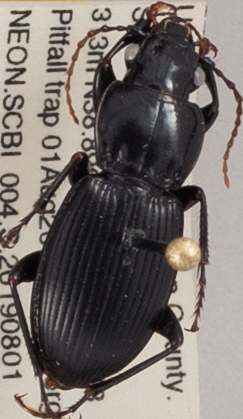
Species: Cyclotrachelus sigillatus
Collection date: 2019-08-01
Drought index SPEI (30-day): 0.216
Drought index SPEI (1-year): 2.09
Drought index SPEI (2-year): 2.09